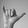
ASL letter: Y